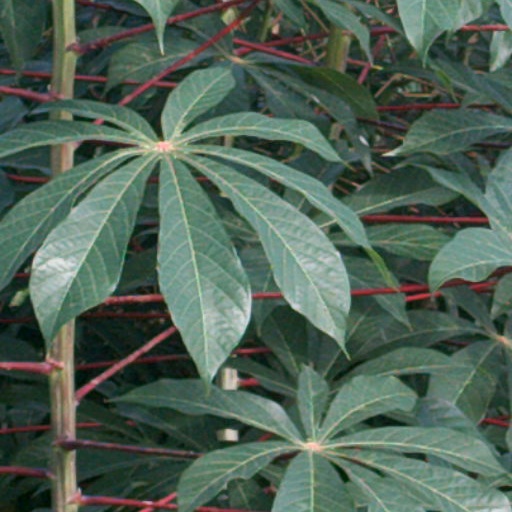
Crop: cassava